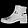
Label: Ankle boot